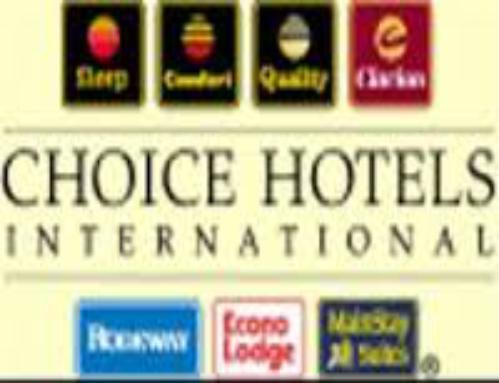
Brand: Choice Hotels
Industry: Others